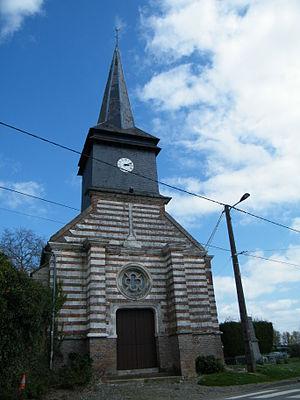
Le clocher de l'église Saint-Gilles, Fresneville, Somme, France.
Fresneville est une commune française située dans le département de la Somme, en région Hauts-de-France.